Jürgen von Manger

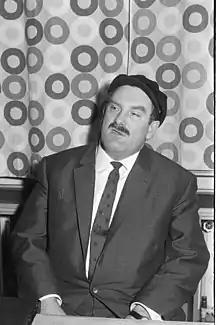
Jürgen von Manger in 1964

Manger was born Jürgen Julius Emil Fritz Koenig in the Koblenz district of Ehrenbreitstein. His stage pseudonym as comedian was "Adolf Tegtmeier".